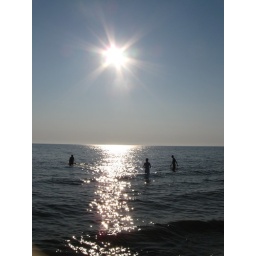
boys in the water